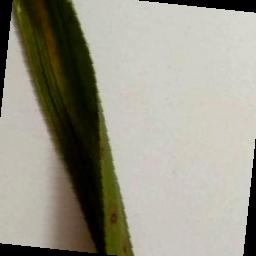
Label: Rice___Leaf_Blast